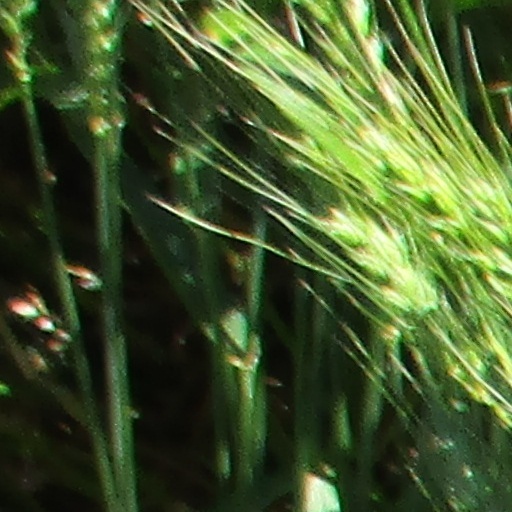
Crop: wheat